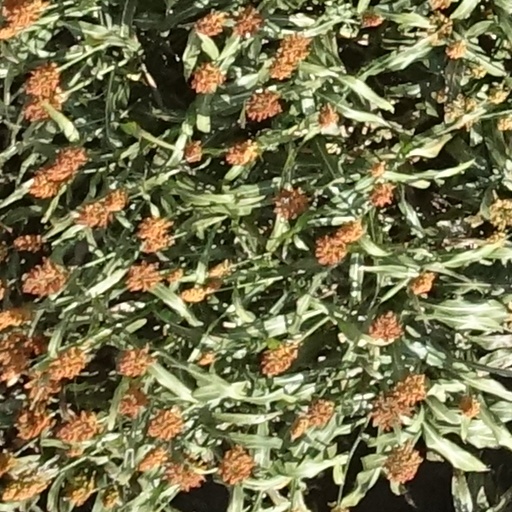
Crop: sorghum